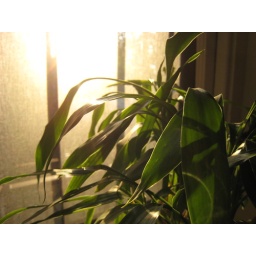
bamboo plant in the window at sunset1202 p st in logan circle, dc